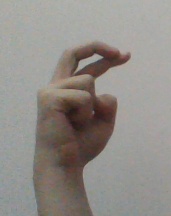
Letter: zay